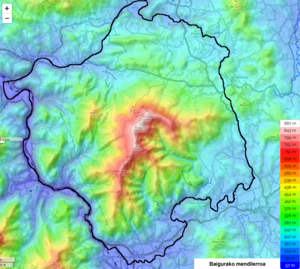
Carte topographique du massif de Baigura. Español: Mapa topografico de la sierra de Baigura.